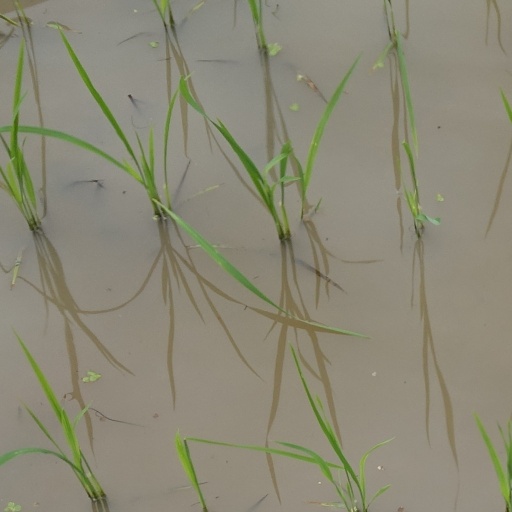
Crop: rice